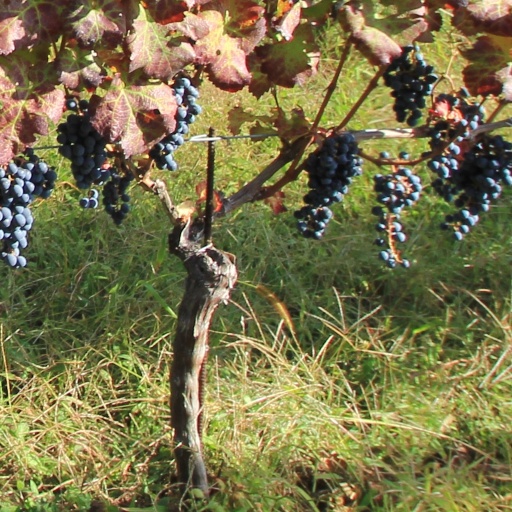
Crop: grape